Cabin Fever: Patient Zero

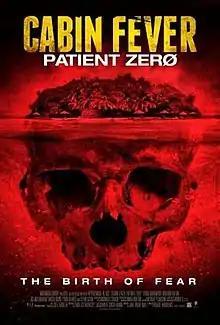
Theatrical release poster

Cabin Fever: Patient Zero is a 2014 American science fiction horror film directed by Kaare Andrews and written by Jake Wade Wall; it serves as a prequel to "Cabin Fever", and the third installment of the "Cabin Fever" franchise. Starring Ryan Donowho, Brando Eaton, Jillian Murray, Mitch Ryan, Lydia Hearst and Sean Astin; the plot centers around a bachelor party on an isolated island, which inadvertently releases the disease from the previous two installments.